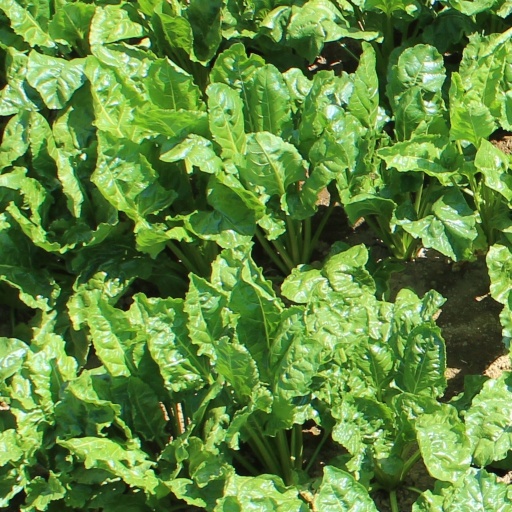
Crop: sugar beet